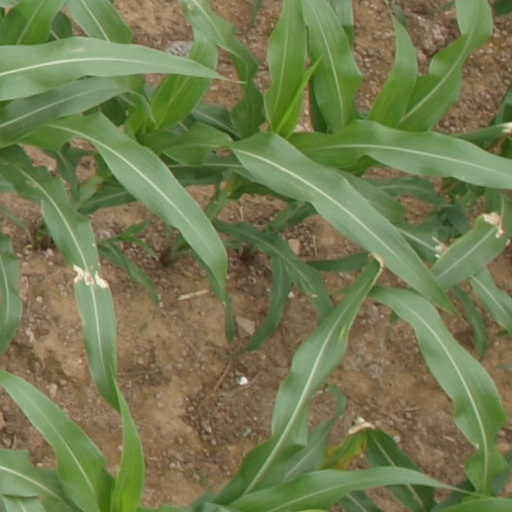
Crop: maize; corn